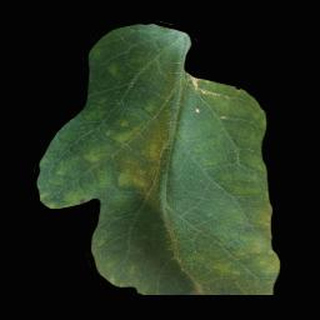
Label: tomato_late_blight